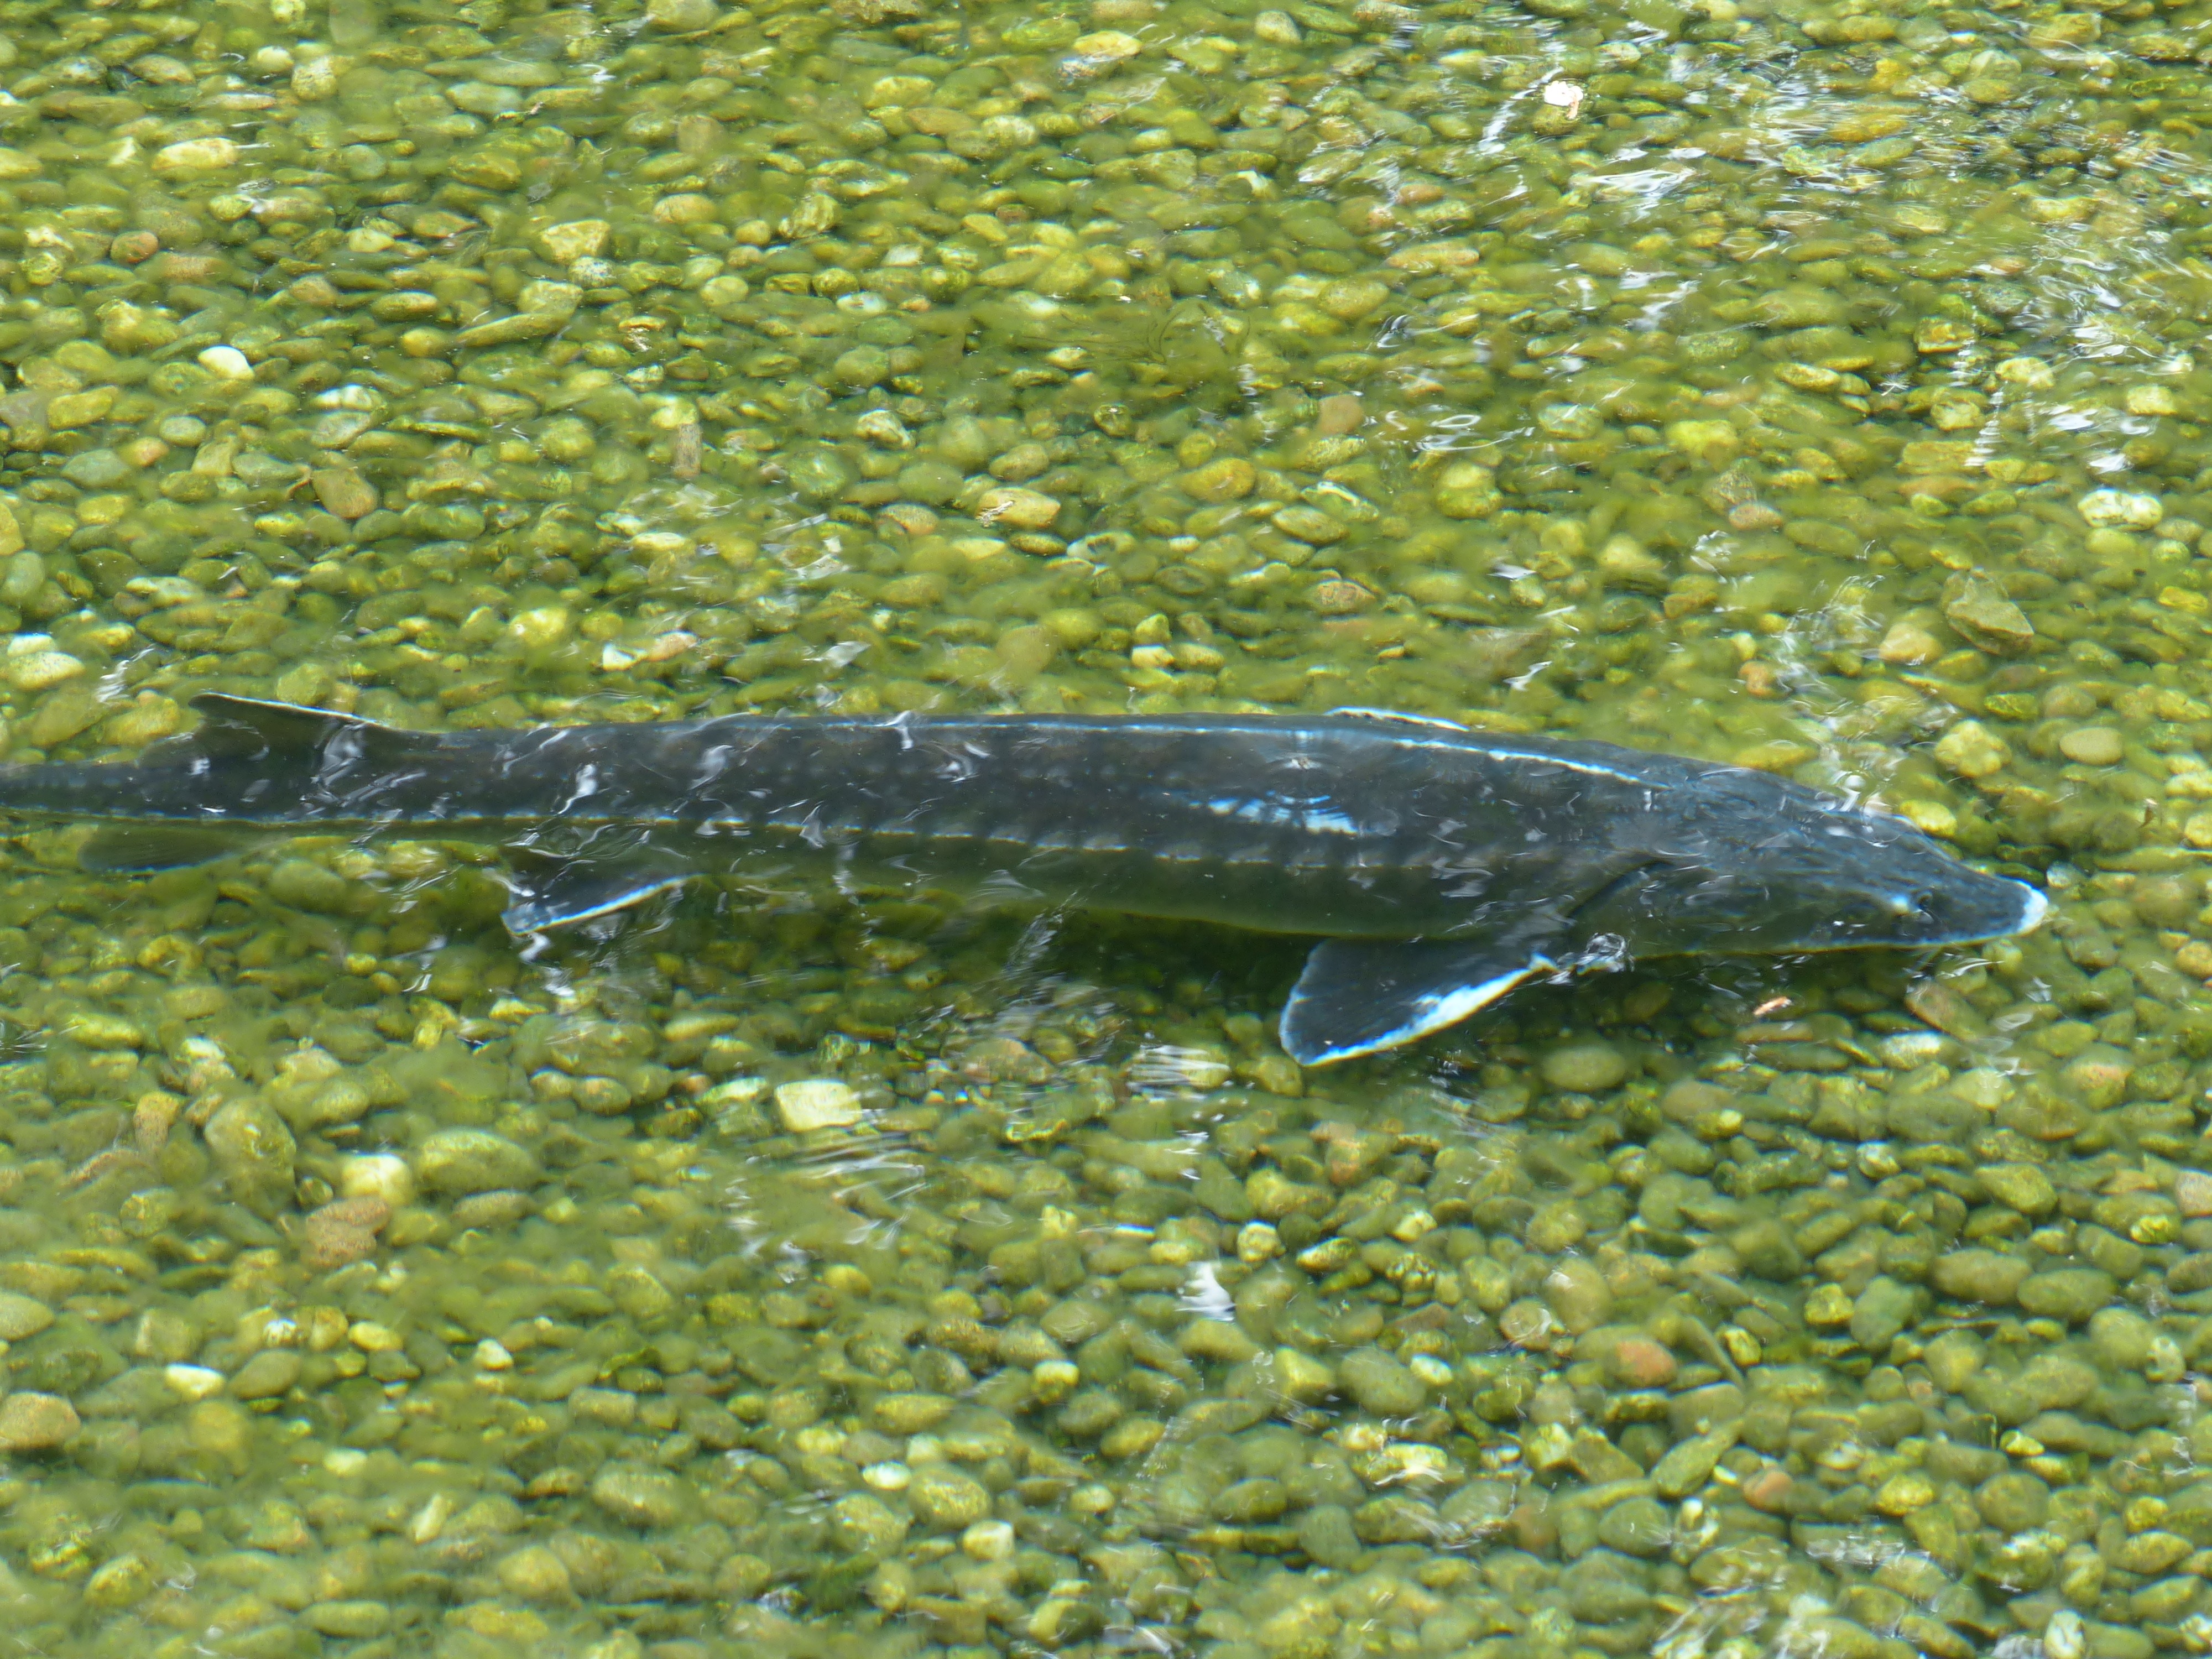
water, river, swim, fish, fauna, vertebrate, fins, trout, acipenseridae, northern pike, marine biology, sterlet, acipenser ruthenus, fault type